Shioya Station (Hyōgo)

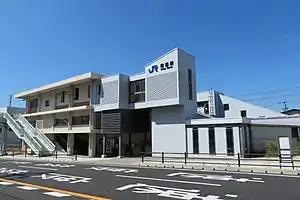
Shioya Station, September 2019

is a passenger railway station located in Tarumi-ku, Kobe, Hyōgo Prefecture, Japan, operated by the West Japan Railway Company (JR West).